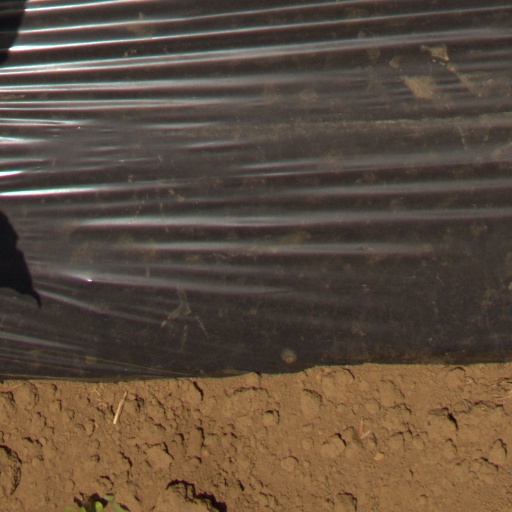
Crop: Jerusalem artichoke